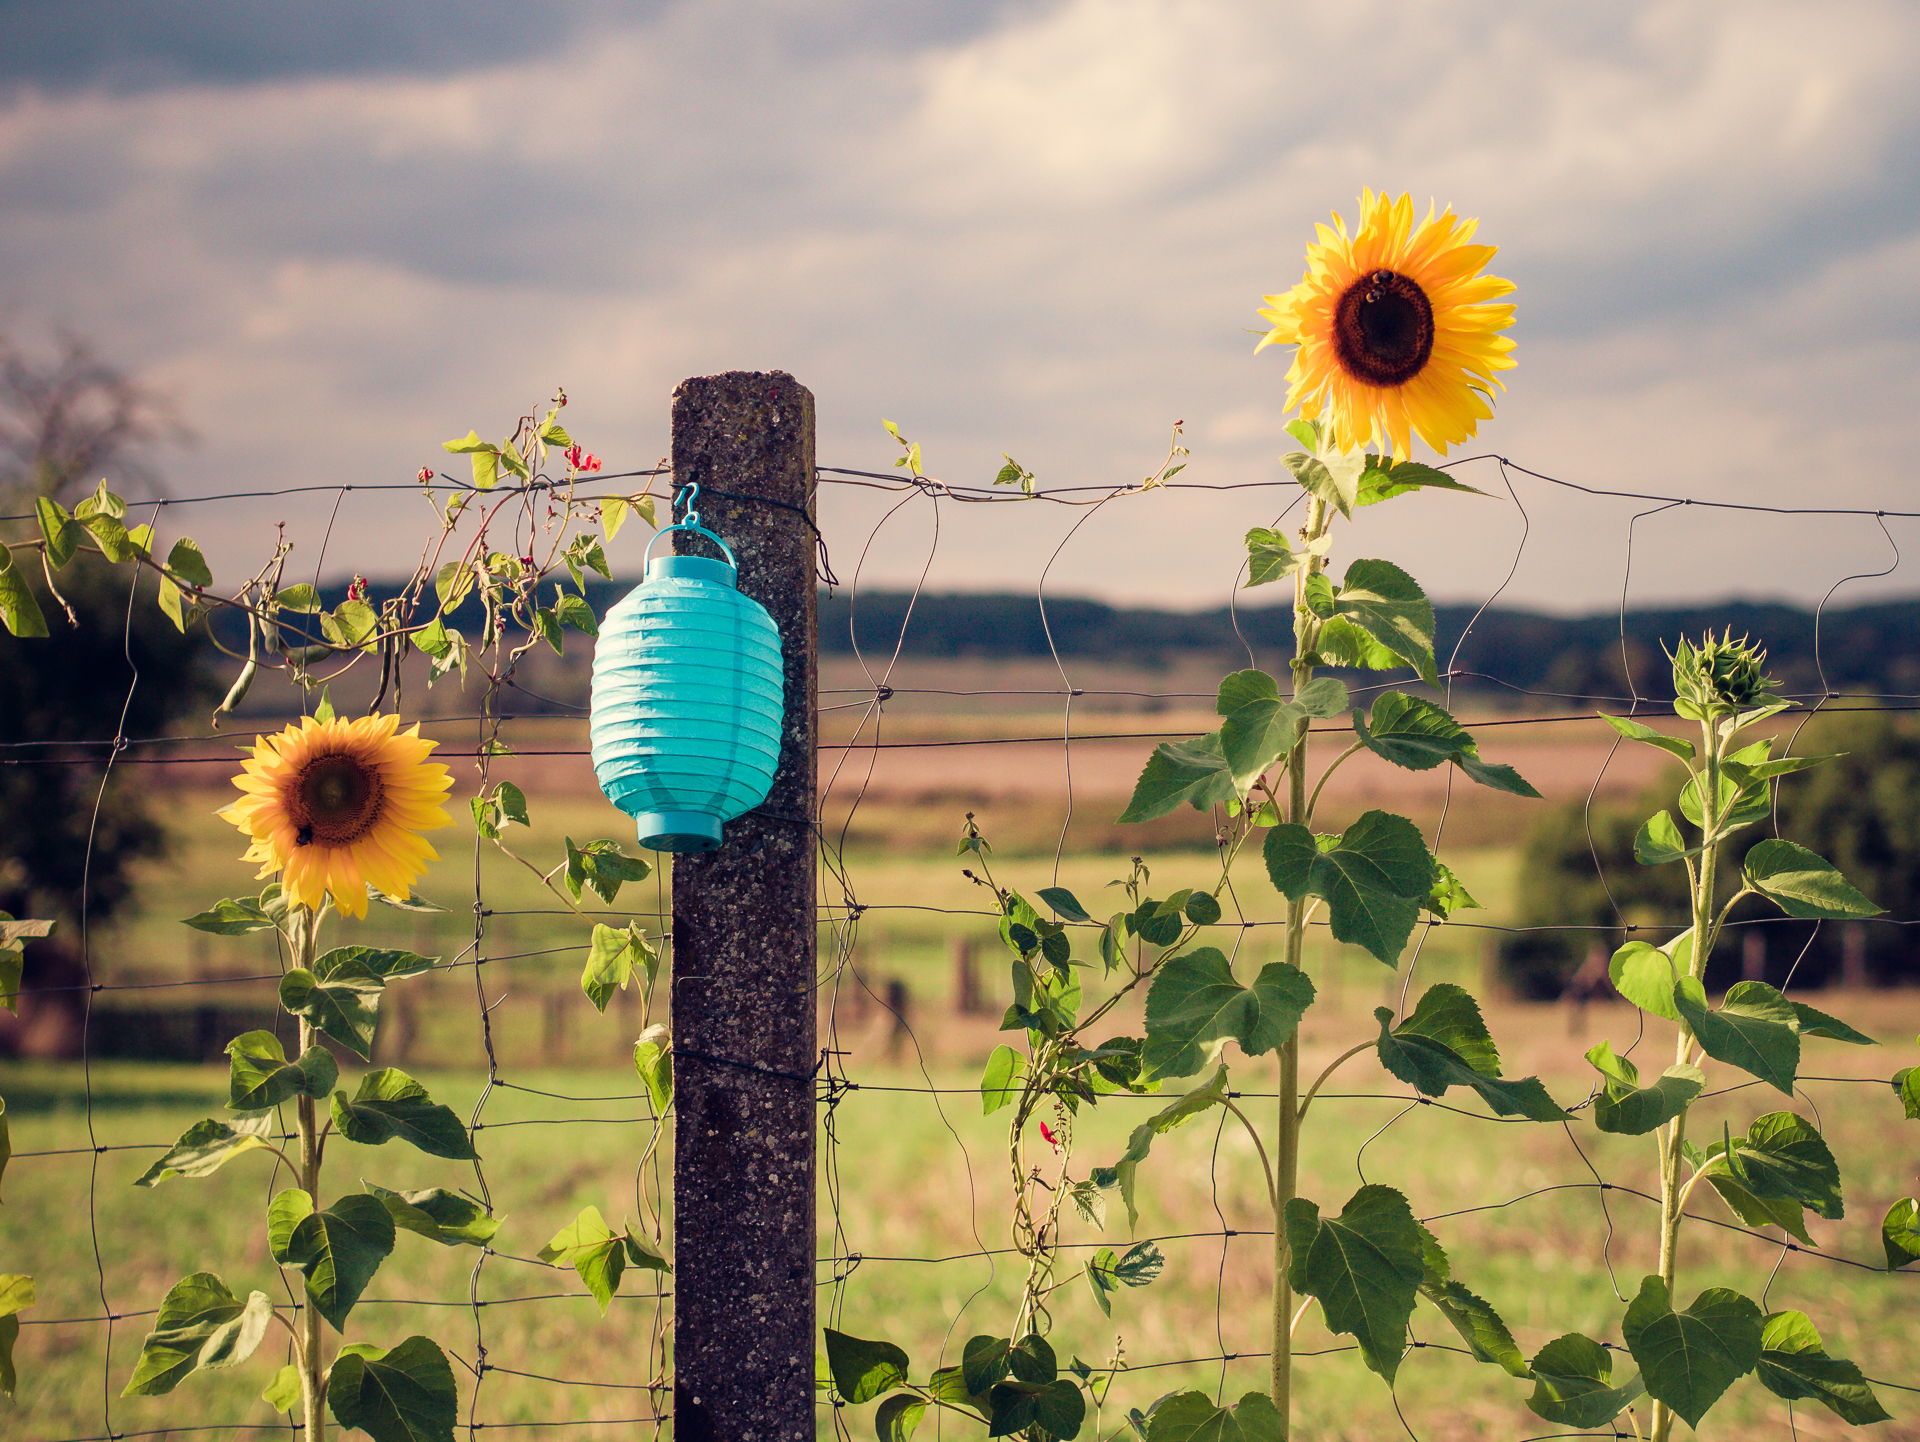
nature, fence, plant, sky, field, meadow, sunlight, flower, green, lantern, autumn, botany, yellow, agriculture, flora, sunflower, blume, pflanze, apeach, anjapietsch, mftm43lumixpanasonic, microfourthird, zaun, panasoniclumixg3, olympusf1845mm, sonnenblume, rural area, flowering plant, daisy family, land plant